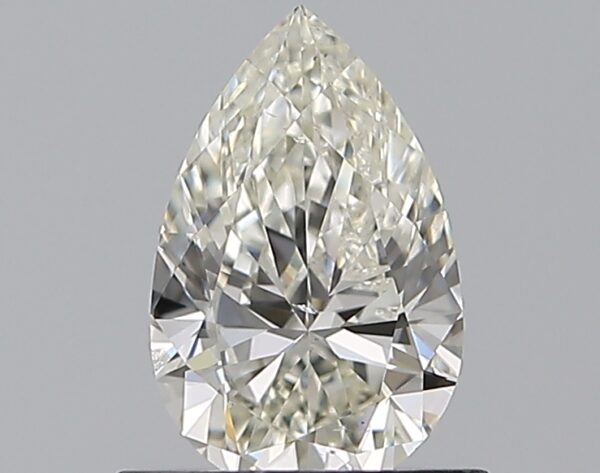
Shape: pear
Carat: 0.7
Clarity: SI1
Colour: J
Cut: VG
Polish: EX
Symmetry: VG
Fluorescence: F
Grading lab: GIA
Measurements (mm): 7.73 x 4.94 x 3.03